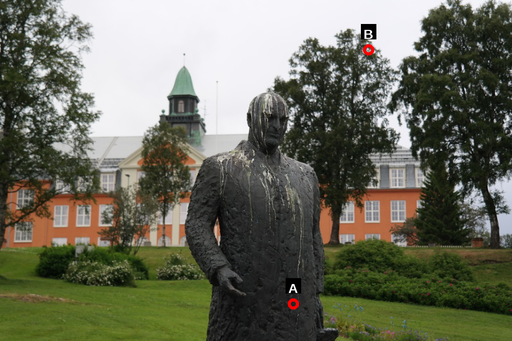
Question: Two points are circled on the image, labeled by A and B beside each circle. Which point is closer to the camera?
Select from the following choices.
(A) A is closer
(B) B is closer
Answer: A